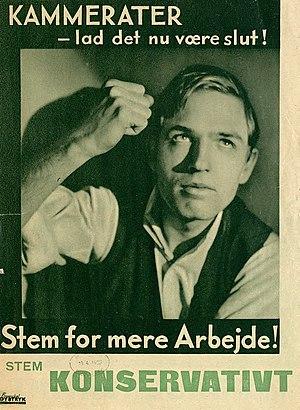
Le Parti populaire conservateur est un parti politique danois. Jusqu'en 1915, il était connu en tant que Højre. Il est dirigé par Søren Pape Poulsen.
Cet article recense les élections ayant eu lieu durant l'année 1939. Il inclut les élections législatives et présidentielles nationales dans les États souverains, ainsi que les référendums au niveau national.